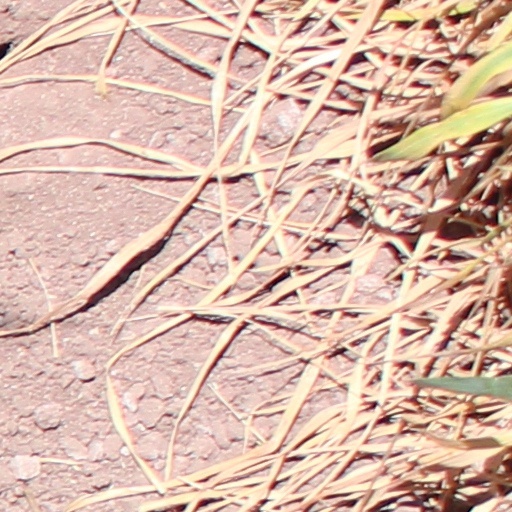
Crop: wheat